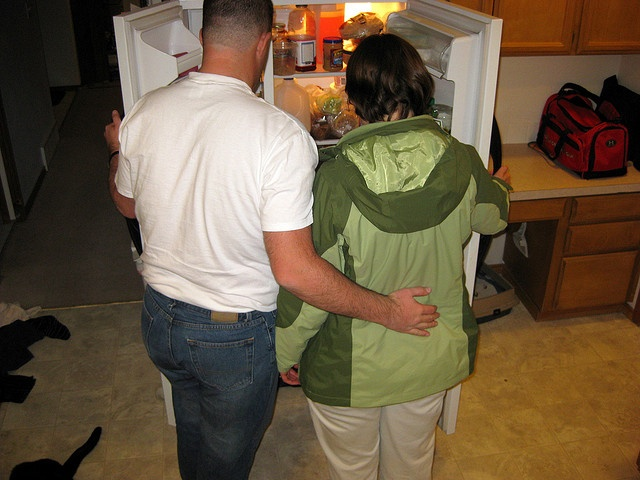
Man and woman looking inside a fully stocked fridge.
Adult couple standing together gazing into an open refrigerator.
A man and woman inspect the contents of their refrigerator.
A couple are looking into an open refrigerator.
a close up of two people at a refrigerator